María Luisa Landín

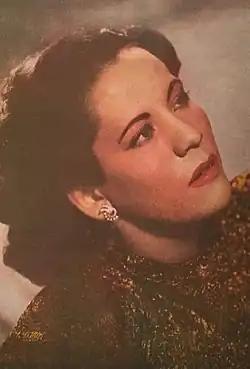
María Luisa Landín photo

Even before their split, Landín had made several solo recordings, including "Allá" (1941), "Sin ti" (1941), "Una canción más" (1941), "Vuelve" (1941) and "Canción del alma" (1942). Then after the break-up, in 1943 she recorded duets for the Coca-Cola Company with tenor, Néstor Mesta Chaires, which included "Bésame mucho", "Delirio", "Enamorado de ti", "Luna de Plata", "Muchos besos", "Que voy hacer sin ti" and "Vivirás en mí". The following year, she recorded four boleros—"Entre hamacas", "Me gustabas", "Noche" and "Regresa"—for Peerless Records, but her biggest successes started in 1946 with her signing again with RCA. In all, she recorded over 150 songs with the label. In 1948 and 1949, she had hits with "Criminal" by Rafael de Paz, "Malos pensamientos" by Alberto Domínguez and "Porque no te vas" by Rafael Hernández, but her biggest successes would come with "Amor perdido" (Lost Love, 1949) by Pedro Flores. The song became a hit and took her to the top of the charts, becoming her biggest and most recognized hit. Her interpretation of "Lost Love" has become the second most-played song in the history of Mexican broadcasting and earned her the title "Queen of the bolero". Besides her interpretation of "Amor perdido", Landín's most successful recordings included "Aunque tengas razón" (1946) by Consuelo Velázquez, "Déjame en paz" (1946) by Luciano Miral, "Dos almas" (1946) by Don Fabián; "Injusticia" (1946) by Pablo Beltrán and "Será por Eso" (1946) by Consuelito Velázquez.